Roman Libya

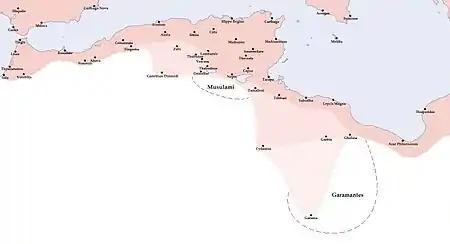
The expansion of the African frontier during the reign of Severus (medium tan). Severus even briefly held a military presence in Garama in 203 AD (light tan).

The best period of Roman Libya was under emperor Septimius Severus, born in Leptis Magna. He favored his hometown above all other provincial cities, and the buildings and wealth he lavished on it made Leptis Magna the third-most important city in Africa, rivaling Carthage and Alexandria. In 205, he and the imperial family visited the city and received great honors. Among the changes that Severus introduced to this city were to create a magnificent new forum and to rebuild the docks.